Duncan U. Fletcher High School

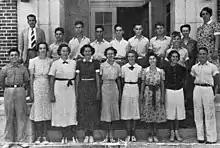
Fletcher High's first graduating class, 1938.

Former Jacksonville Mayor and United States Senator Duncan U. Fletcher obtained a federal grant to build the school which bears his name. It opened September 20, 1937 for grades seven through twelve. The school's mascot, the Senators, is also derived from their namesake. The original building was located in Jacksonville Beach and contained 10 classrooms. Frank Doggett, the first principal, oversaw a body of 269 students from the Jacksonville Beaches area with the help of 13 teachers.